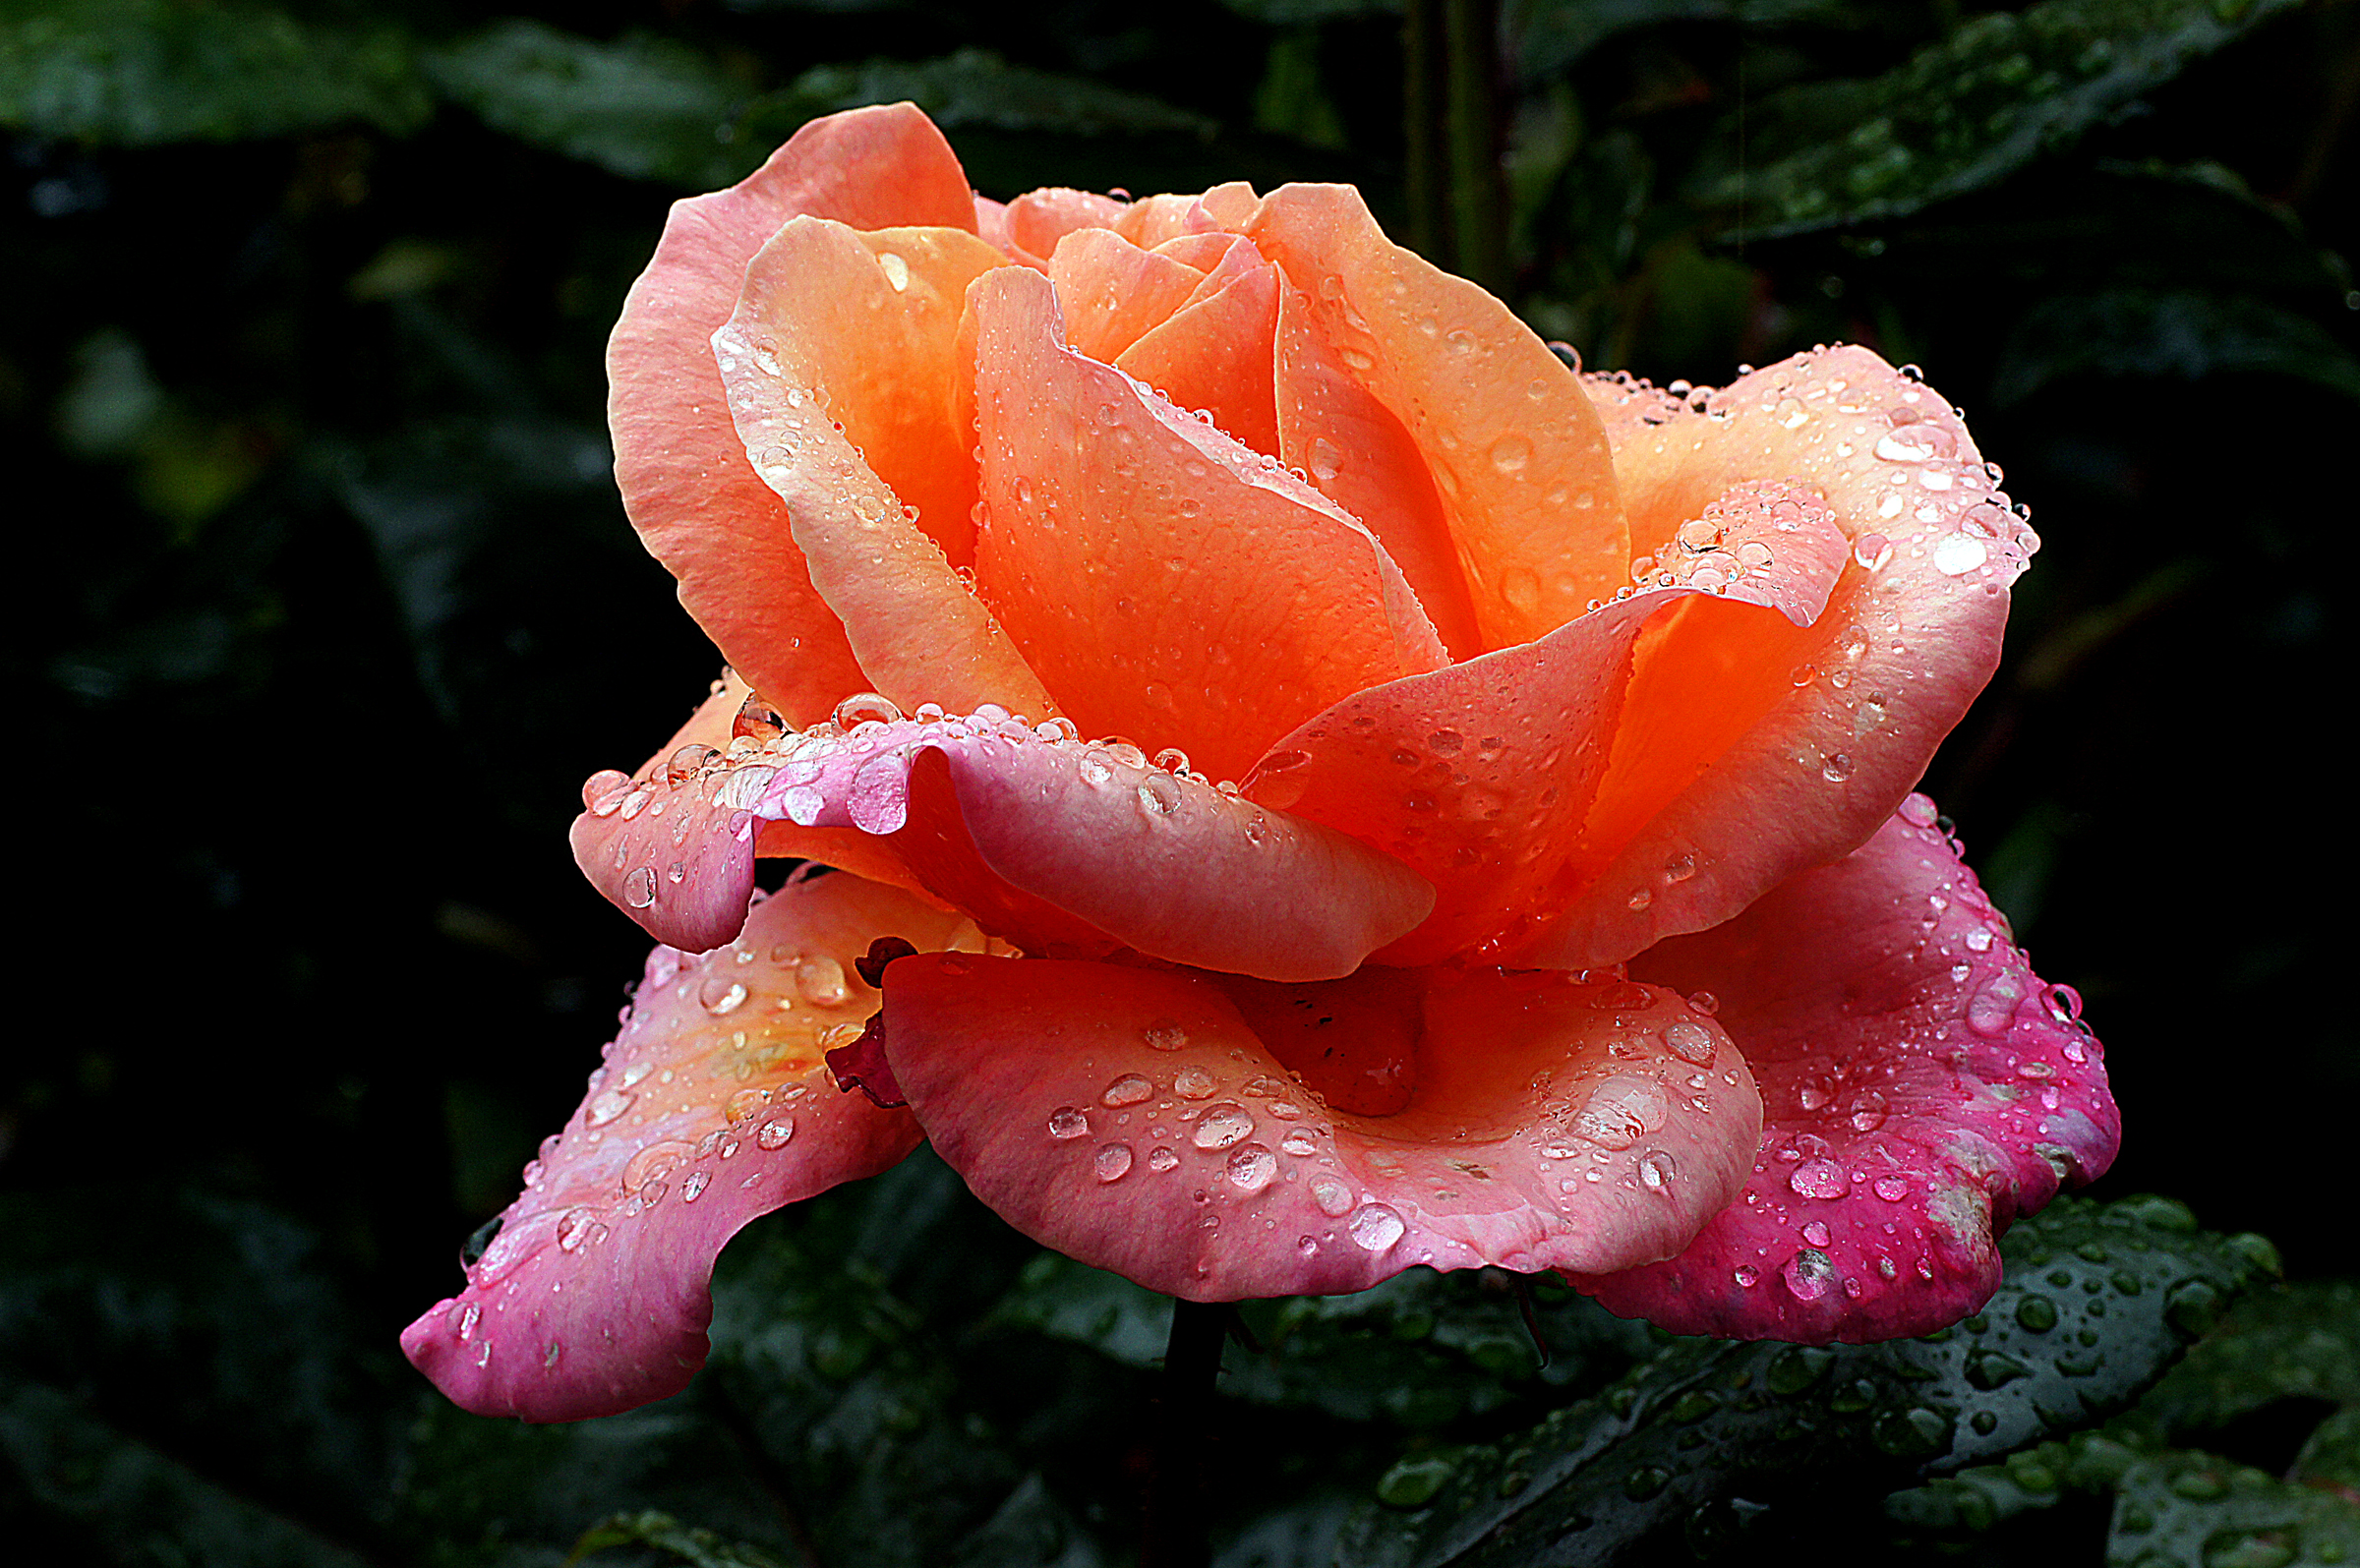
blossom, plant, flower, petal, rose, pink, flora, flowers, roses, publicdomain, sonydslra580, fyviecastlerose, tamron90mmmacro, raindropsonroses, aftertherain, floribunda, hybridtearose, macro photography, flowering plant, garden roses, rose family, land plant, rose order